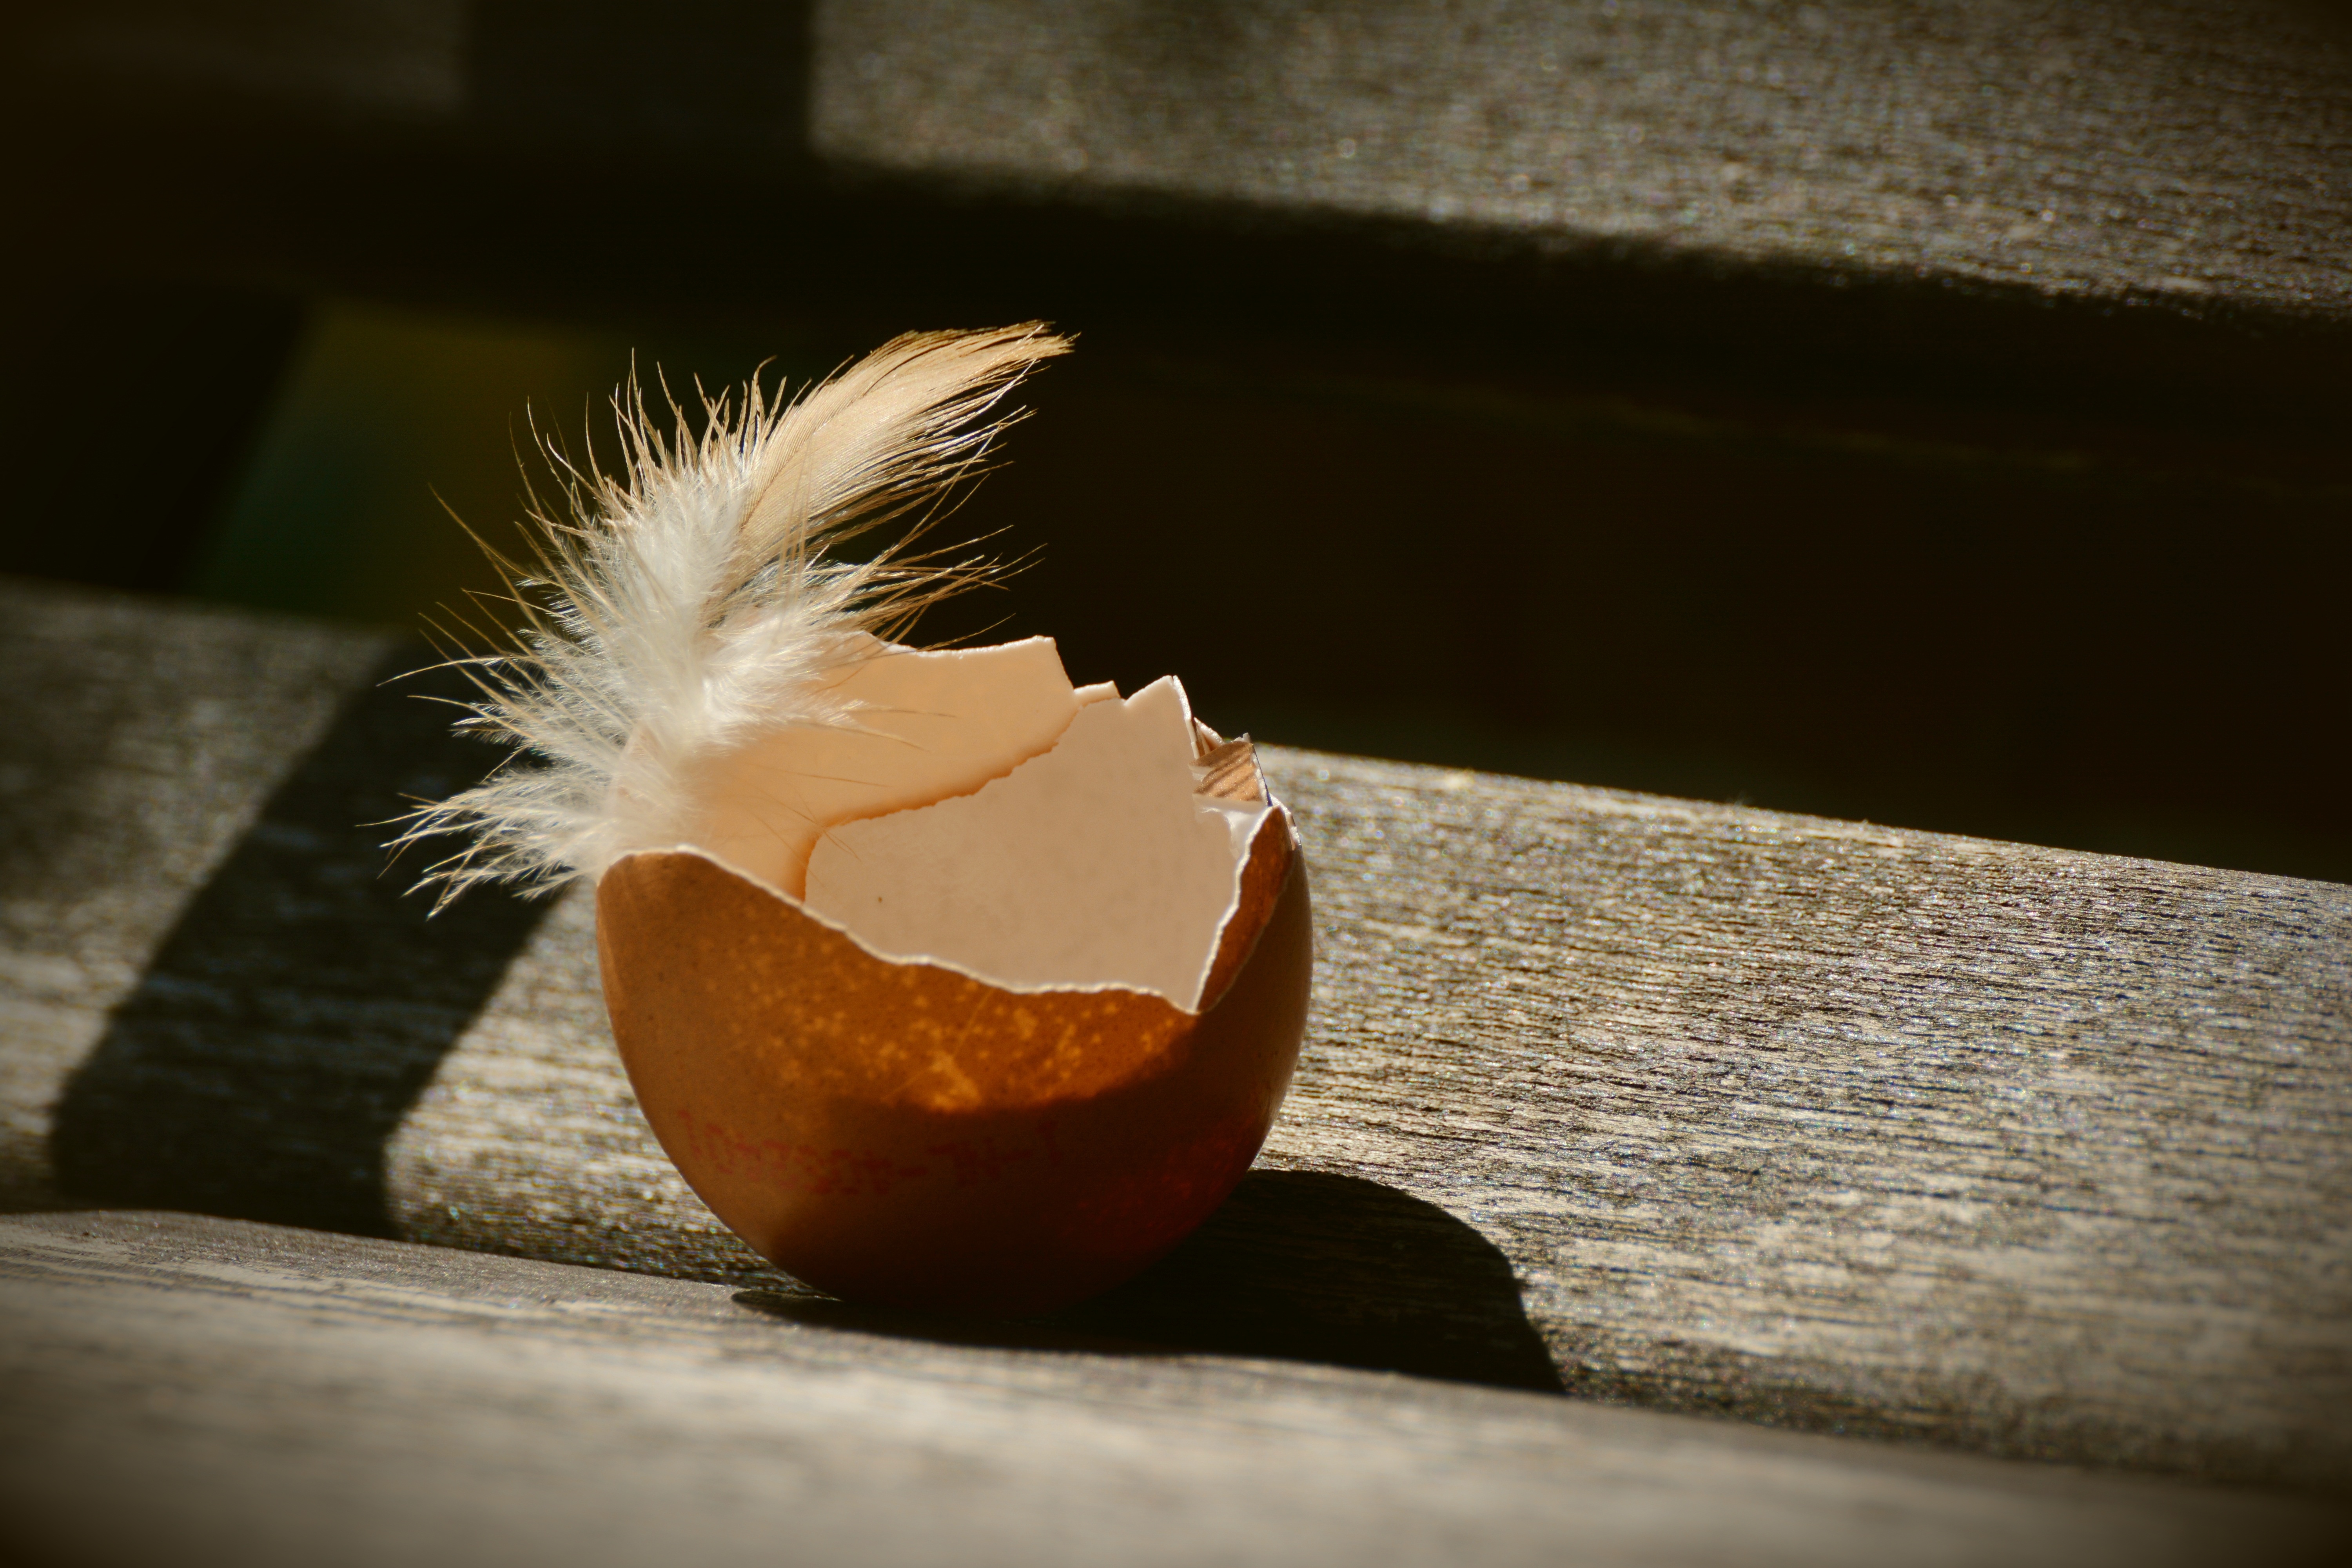
hand, open, white, photography, flower, spring, red, produce, color, broken, empty, shell, egg, close up, eye, skin, beauty, organ, sweetness, emotion, macro photography, brown egg, hen's egg, eggshell, light shadow, evacuated, brown shell